Sergio Agüero

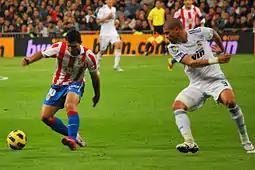
Agüero (left; pictured with Pepe) with Atlético Madrid during the 2010–11 season

On 27 August 2010, Atlético Madrid captured the UEFA Super Cup by beating favorites Inter Milan 2–0. Agüero provided the assist for José Antonio Reyes' opening goal and then secured the win by scoring the second. On 4 January 2011, Atlético Madrid confirmed via their official website that Agüero had signed a new contract which would keep him at the club until 2014. The following day, he was named as the new vice-captain of Atlético, along with strike partner Diego Forlán. The 2010–11 season was arguably Agüero's most successful for Atlético, as he scored 20 league goals for the first time in his career. Between March and May 2011, he went on a run of seven consecutive goalscoring appearances, a feat that no other player in Europe could match during the season. Agüero's final outing for Atlético came on 21 May against Mallorca, a game in which he reached two milestones. In a 4–3 win, he scored his first career hat-trick, the second goal being his 100th for the "Colchoneros". Failure to celebrate any of the goals, however, led to speculation that he would be on his way out of the club.